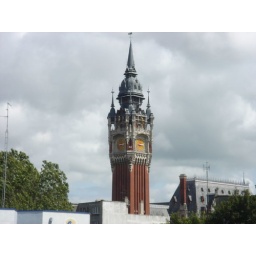
A random clock tower in Calais